Numerical Stroop effect

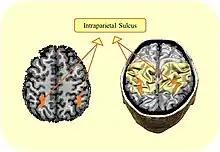
The intraparietal sulcus - a brain area that is active when the numerical stroop effect occurs

with increased activation for incongruent in comparison to congruent trials. When a neutral condition was included, it was observed that the bilateral parietal lobes were the only regions that were involved in both facilitation and interference.